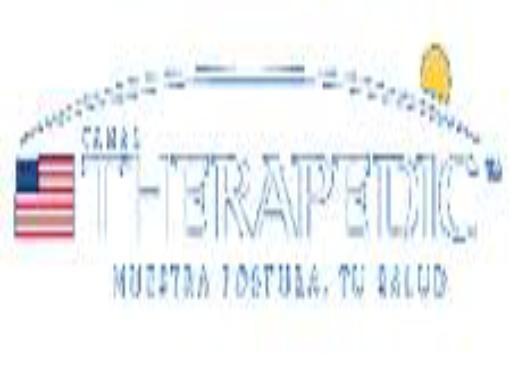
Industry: Necessities